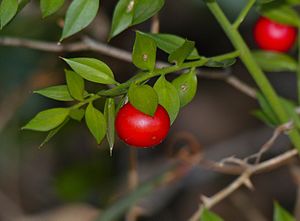
Musetorn / Galleri
Bær.
Musetorn er en stedsegrøn dværgbusk med bladlignende, omdannede stængler. Blomsterne er ganske små og stærkt omdannede, og de sidder midt på "bladet". Det samme gør de røde bær. Grene af planten bruges ind imellem som fyld i buketter af afskårne blomster.